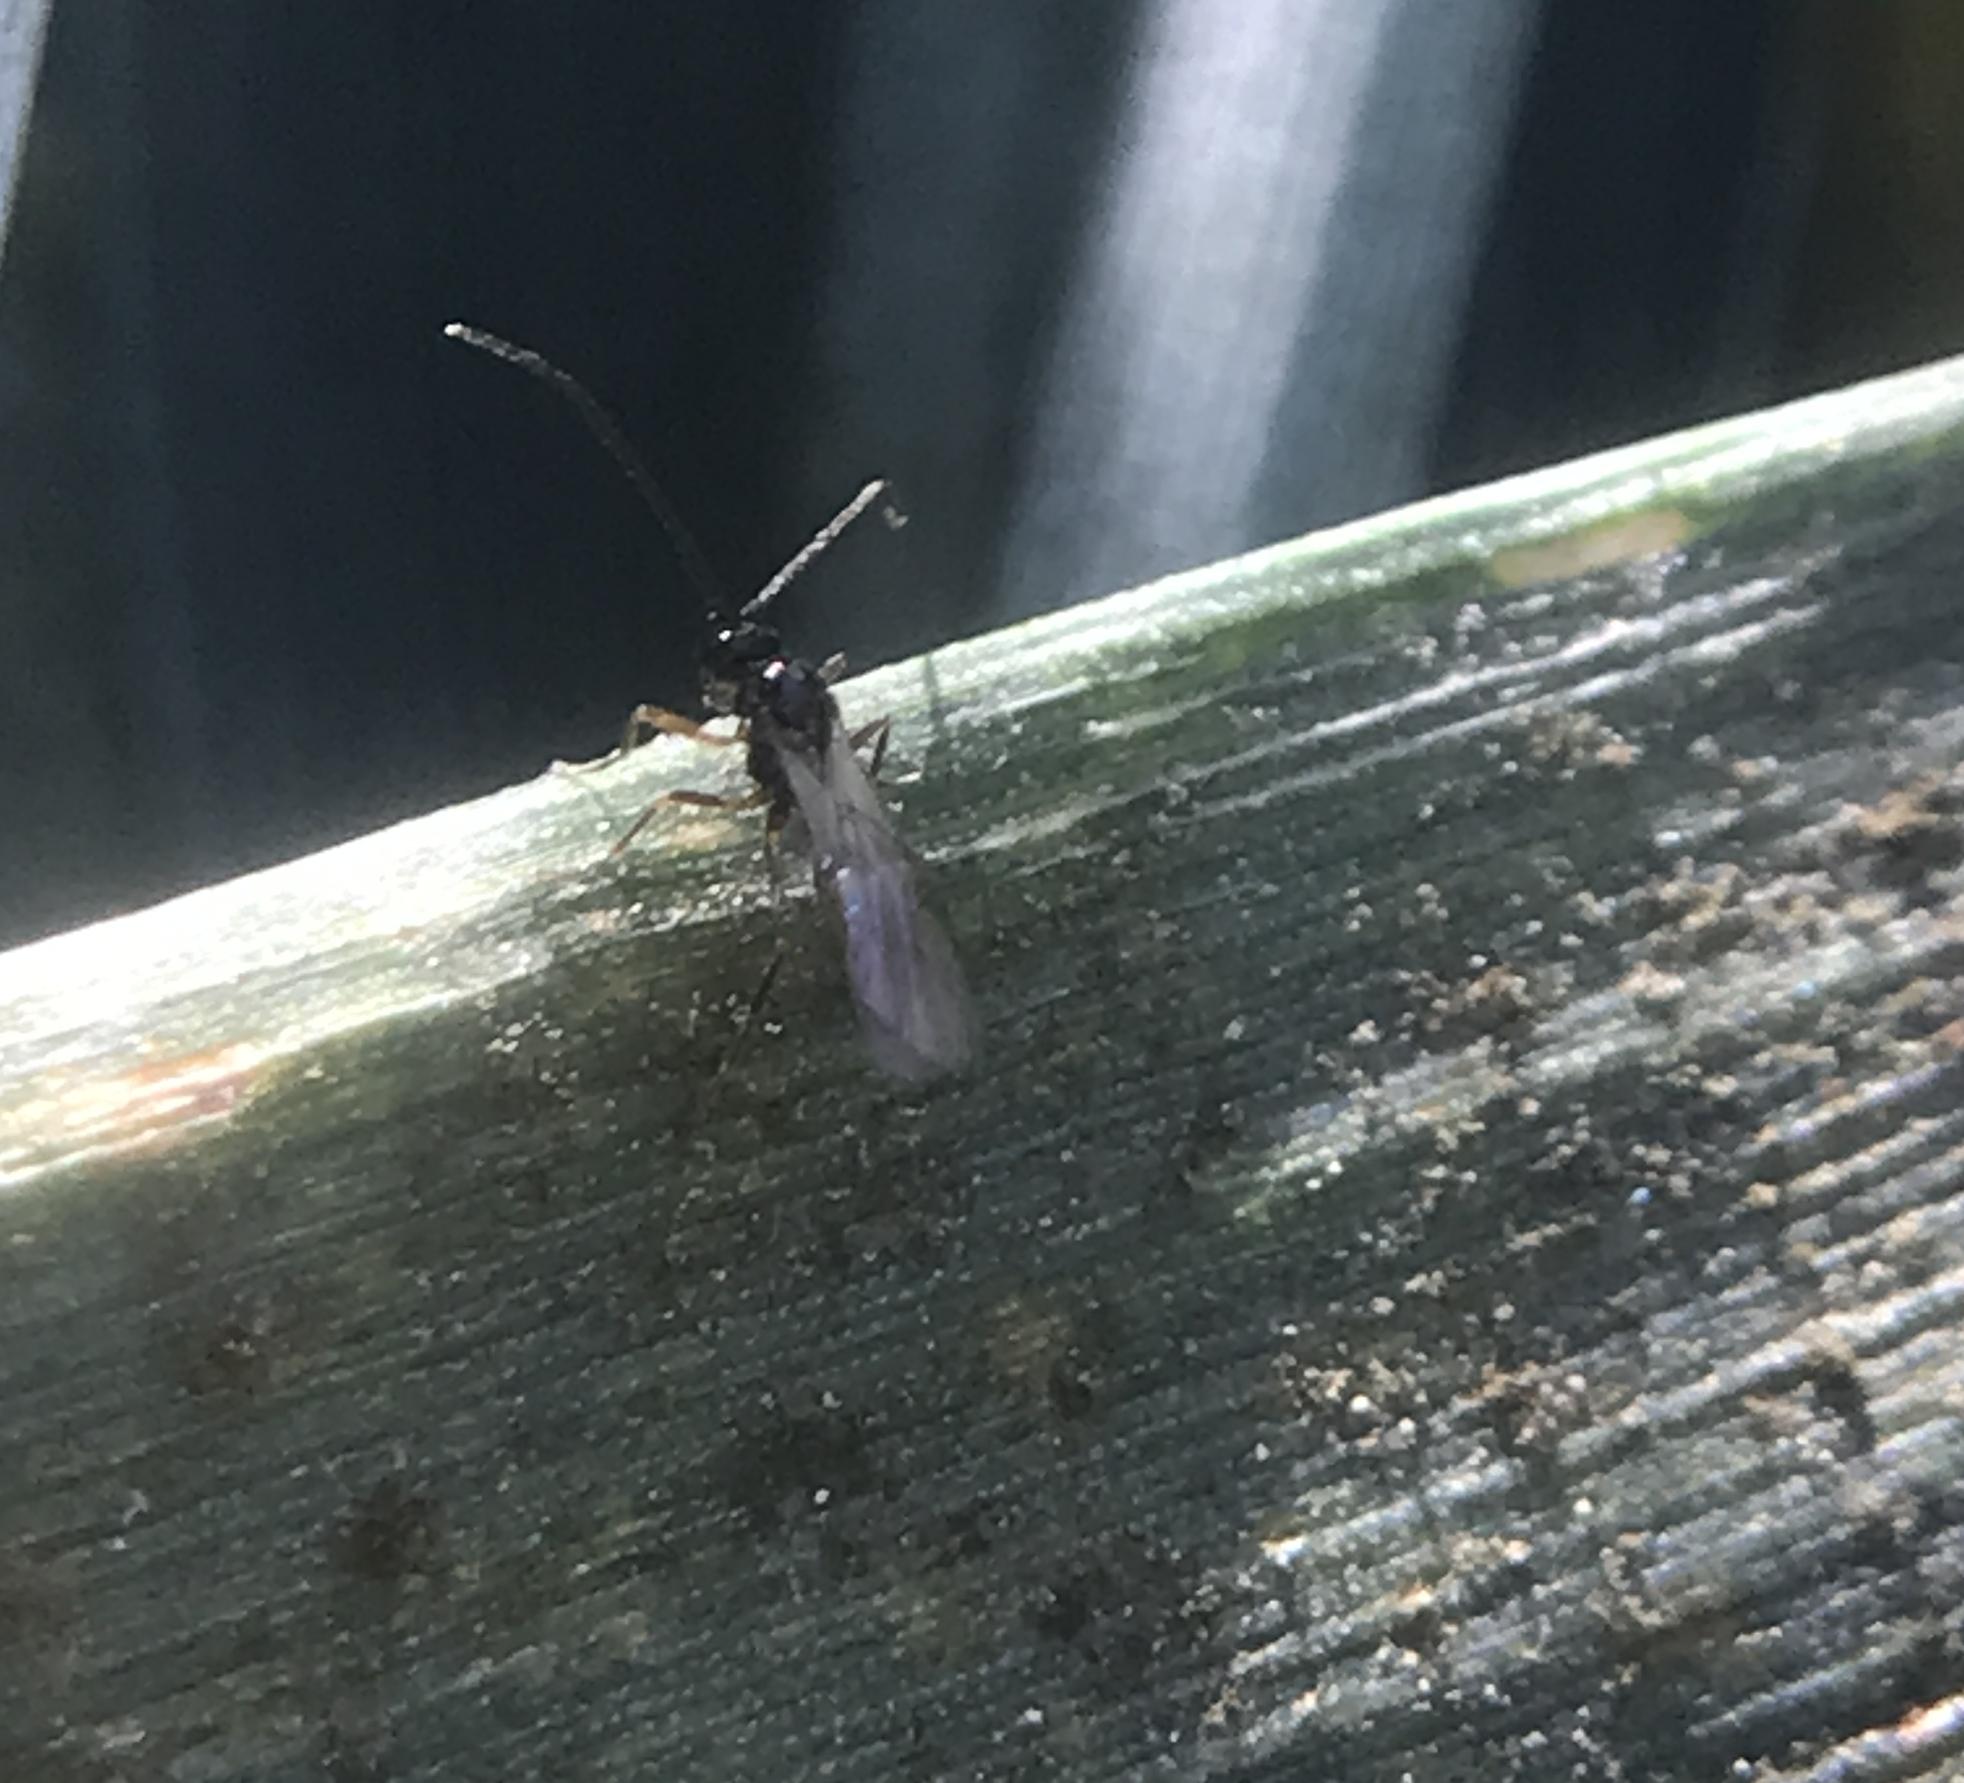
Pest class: predators